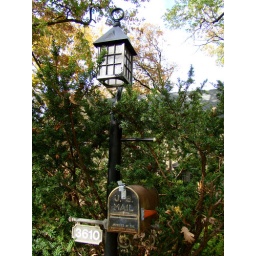
Many of the houses had these lamp posts in their yards.